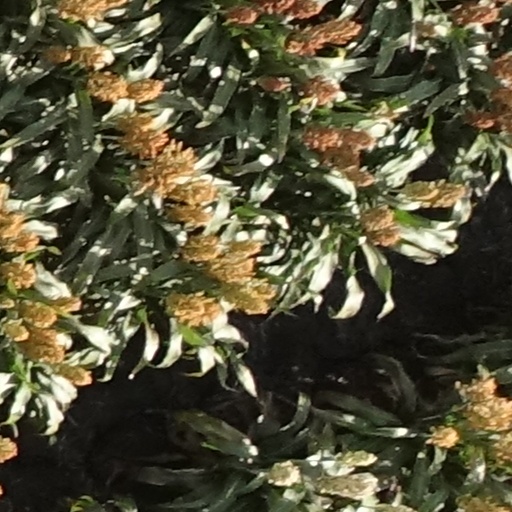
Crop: sorghum